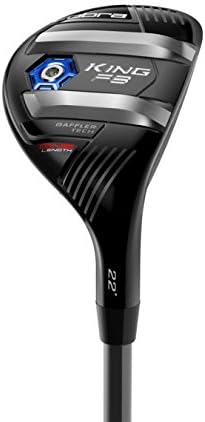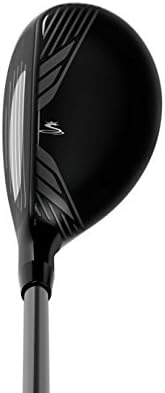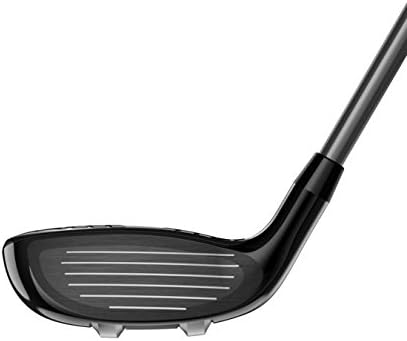
2018 Cobra Golf Men's King F8 One Length Hybrid
Category: Sports & Outdoors
Smarter. Faster. More forgiving. Baffler technology delivers maximum playability from all lies. Cobra connect powered by arcos, its our first electronic Enabled hybrid that allows users to track their performance and improve their game.
Features: One length Hybrid has been re-engineered to match 7 iron weighting, lie angles, and length to deliver more consistent trajectory and distance gapping to compliment our one length irons | Baffler dual rail system-cobra baffler dual rail technology provides improved versatility and forgiveness from any lie | Multi Directional crown aero-innovative polymer trips positioned around the perimeter of the clubhead improve drag reduction face-on through the downswing to generate maximum clubhead speed | Forged 455 stainless steel face-thin, high strength stainless steel maximizes face flex for increased ball speeds and distance across all points of the face | Back CG position-a fixed, interchangeable weight postioned low and back results in a high, towering ball flight for maximum carry distance and forgiveness